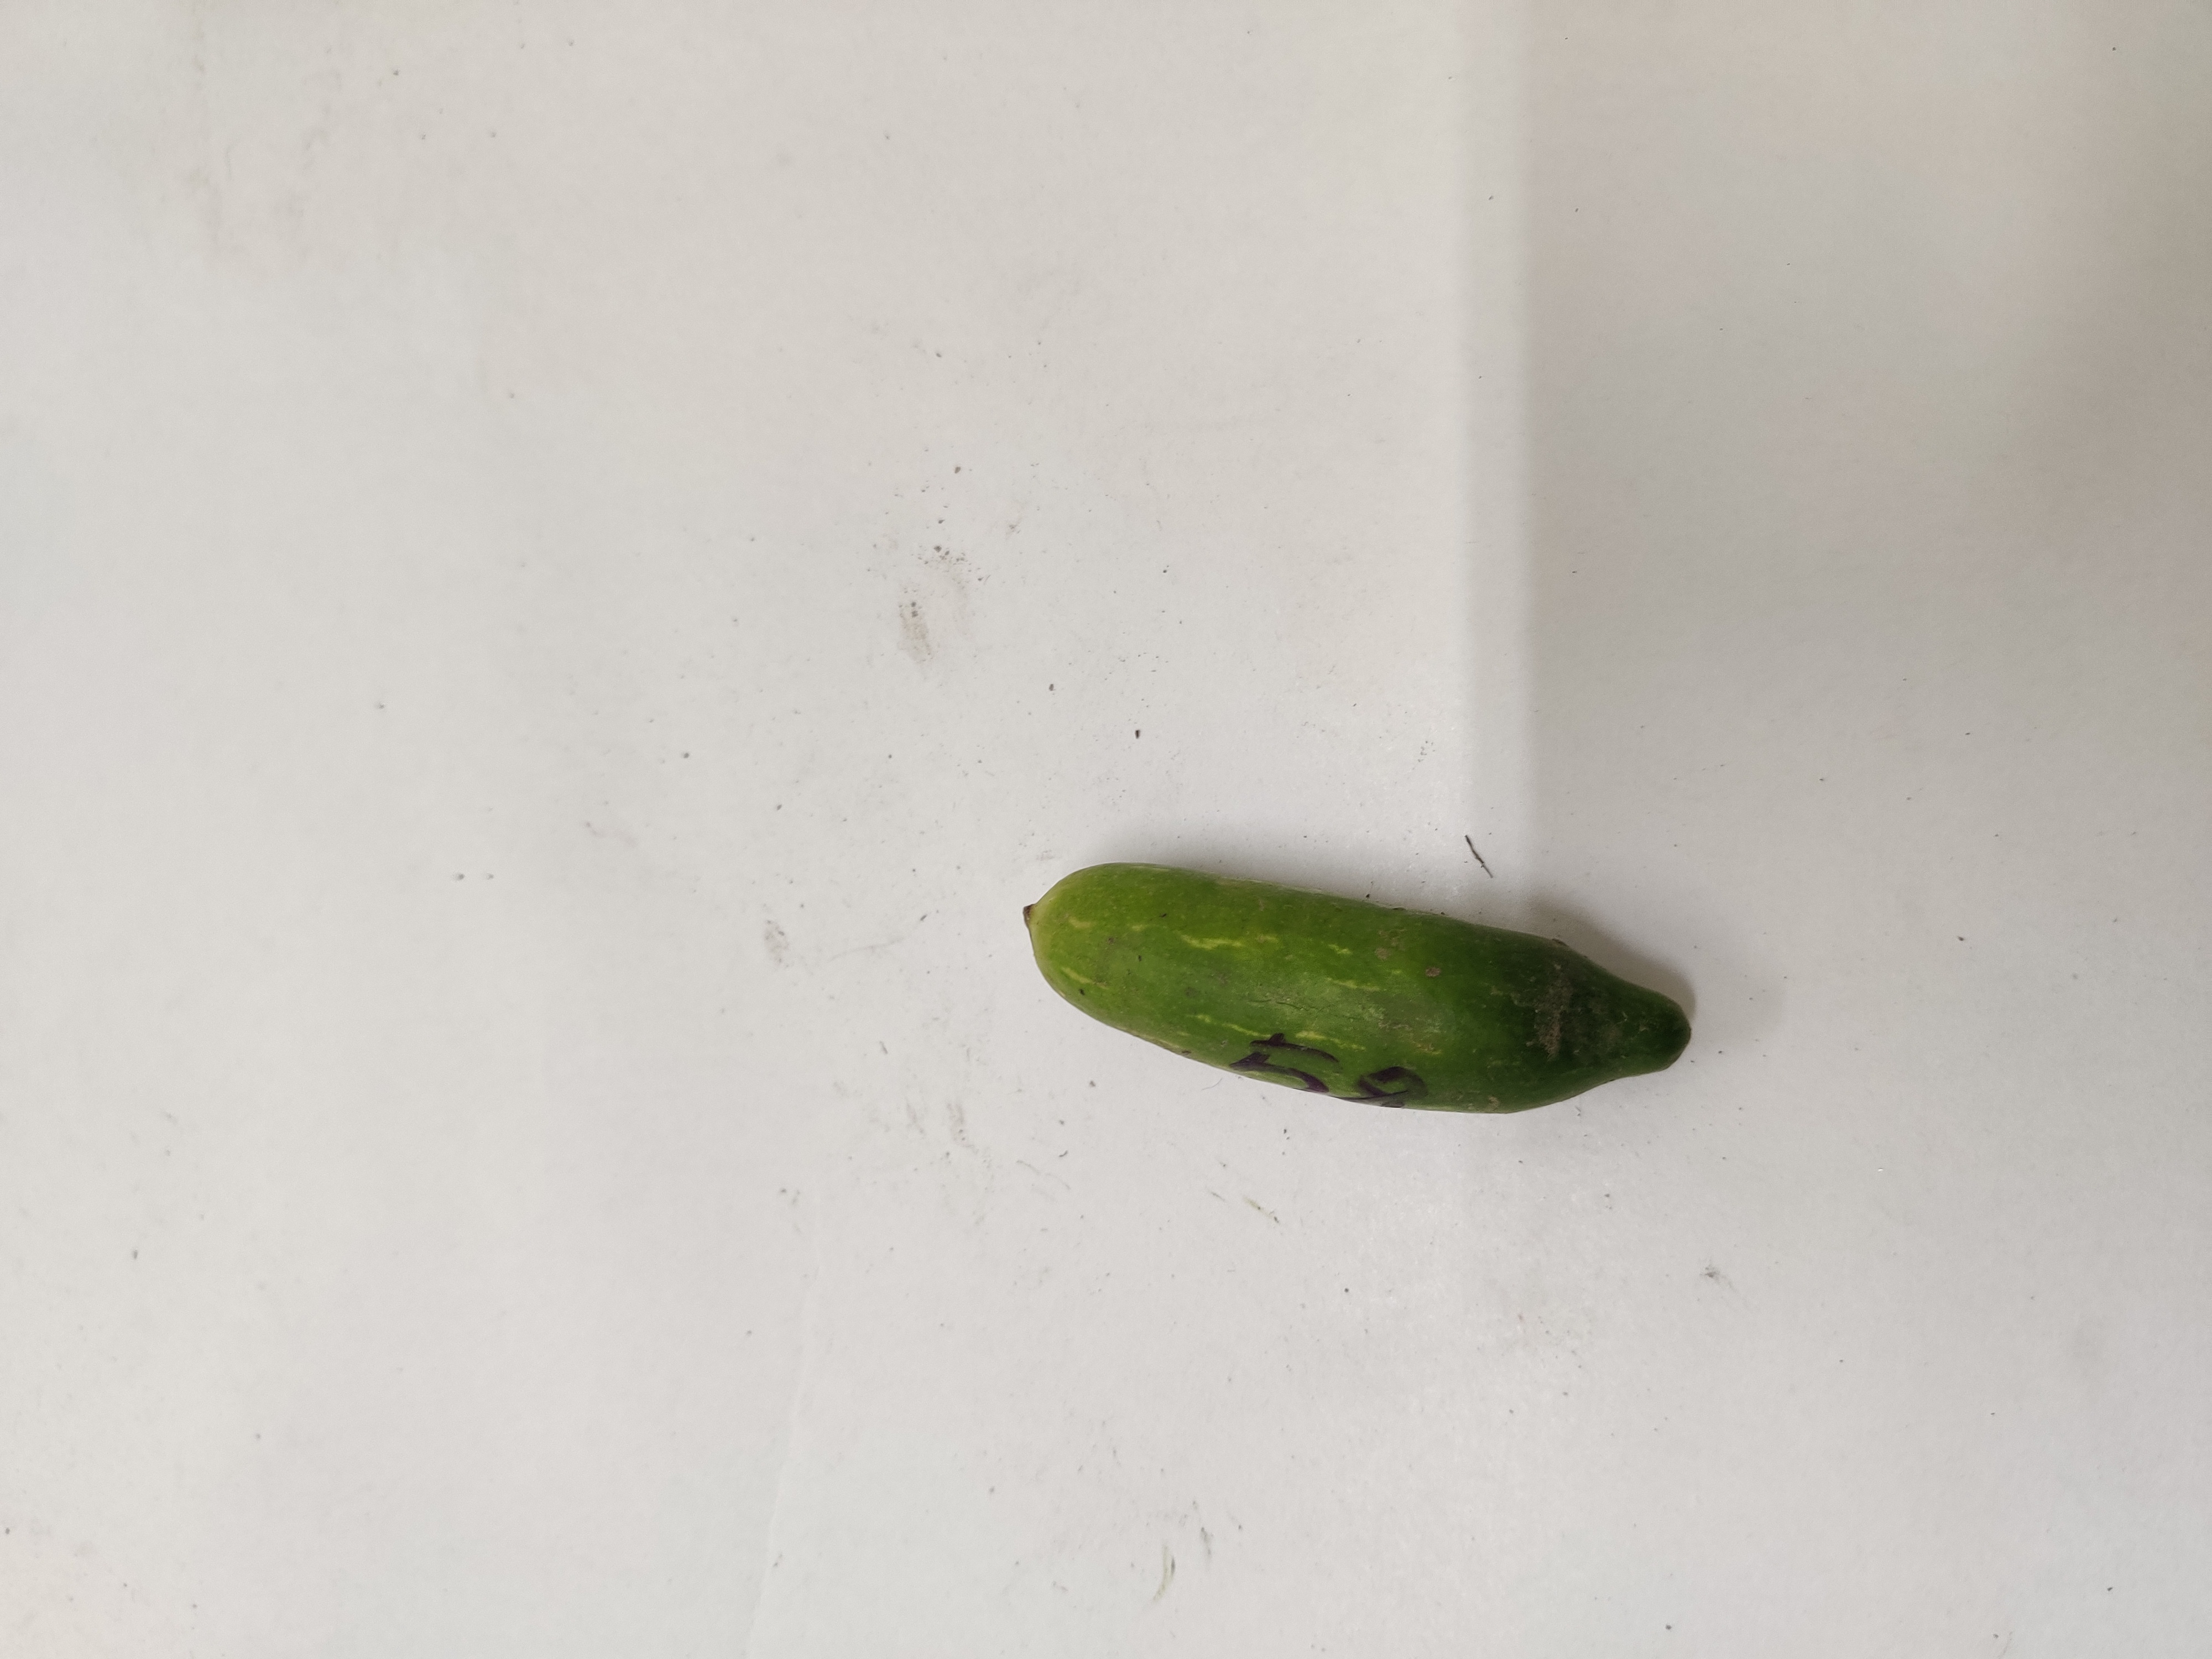
Crop: Ivy Gourd
Condition: Damaged